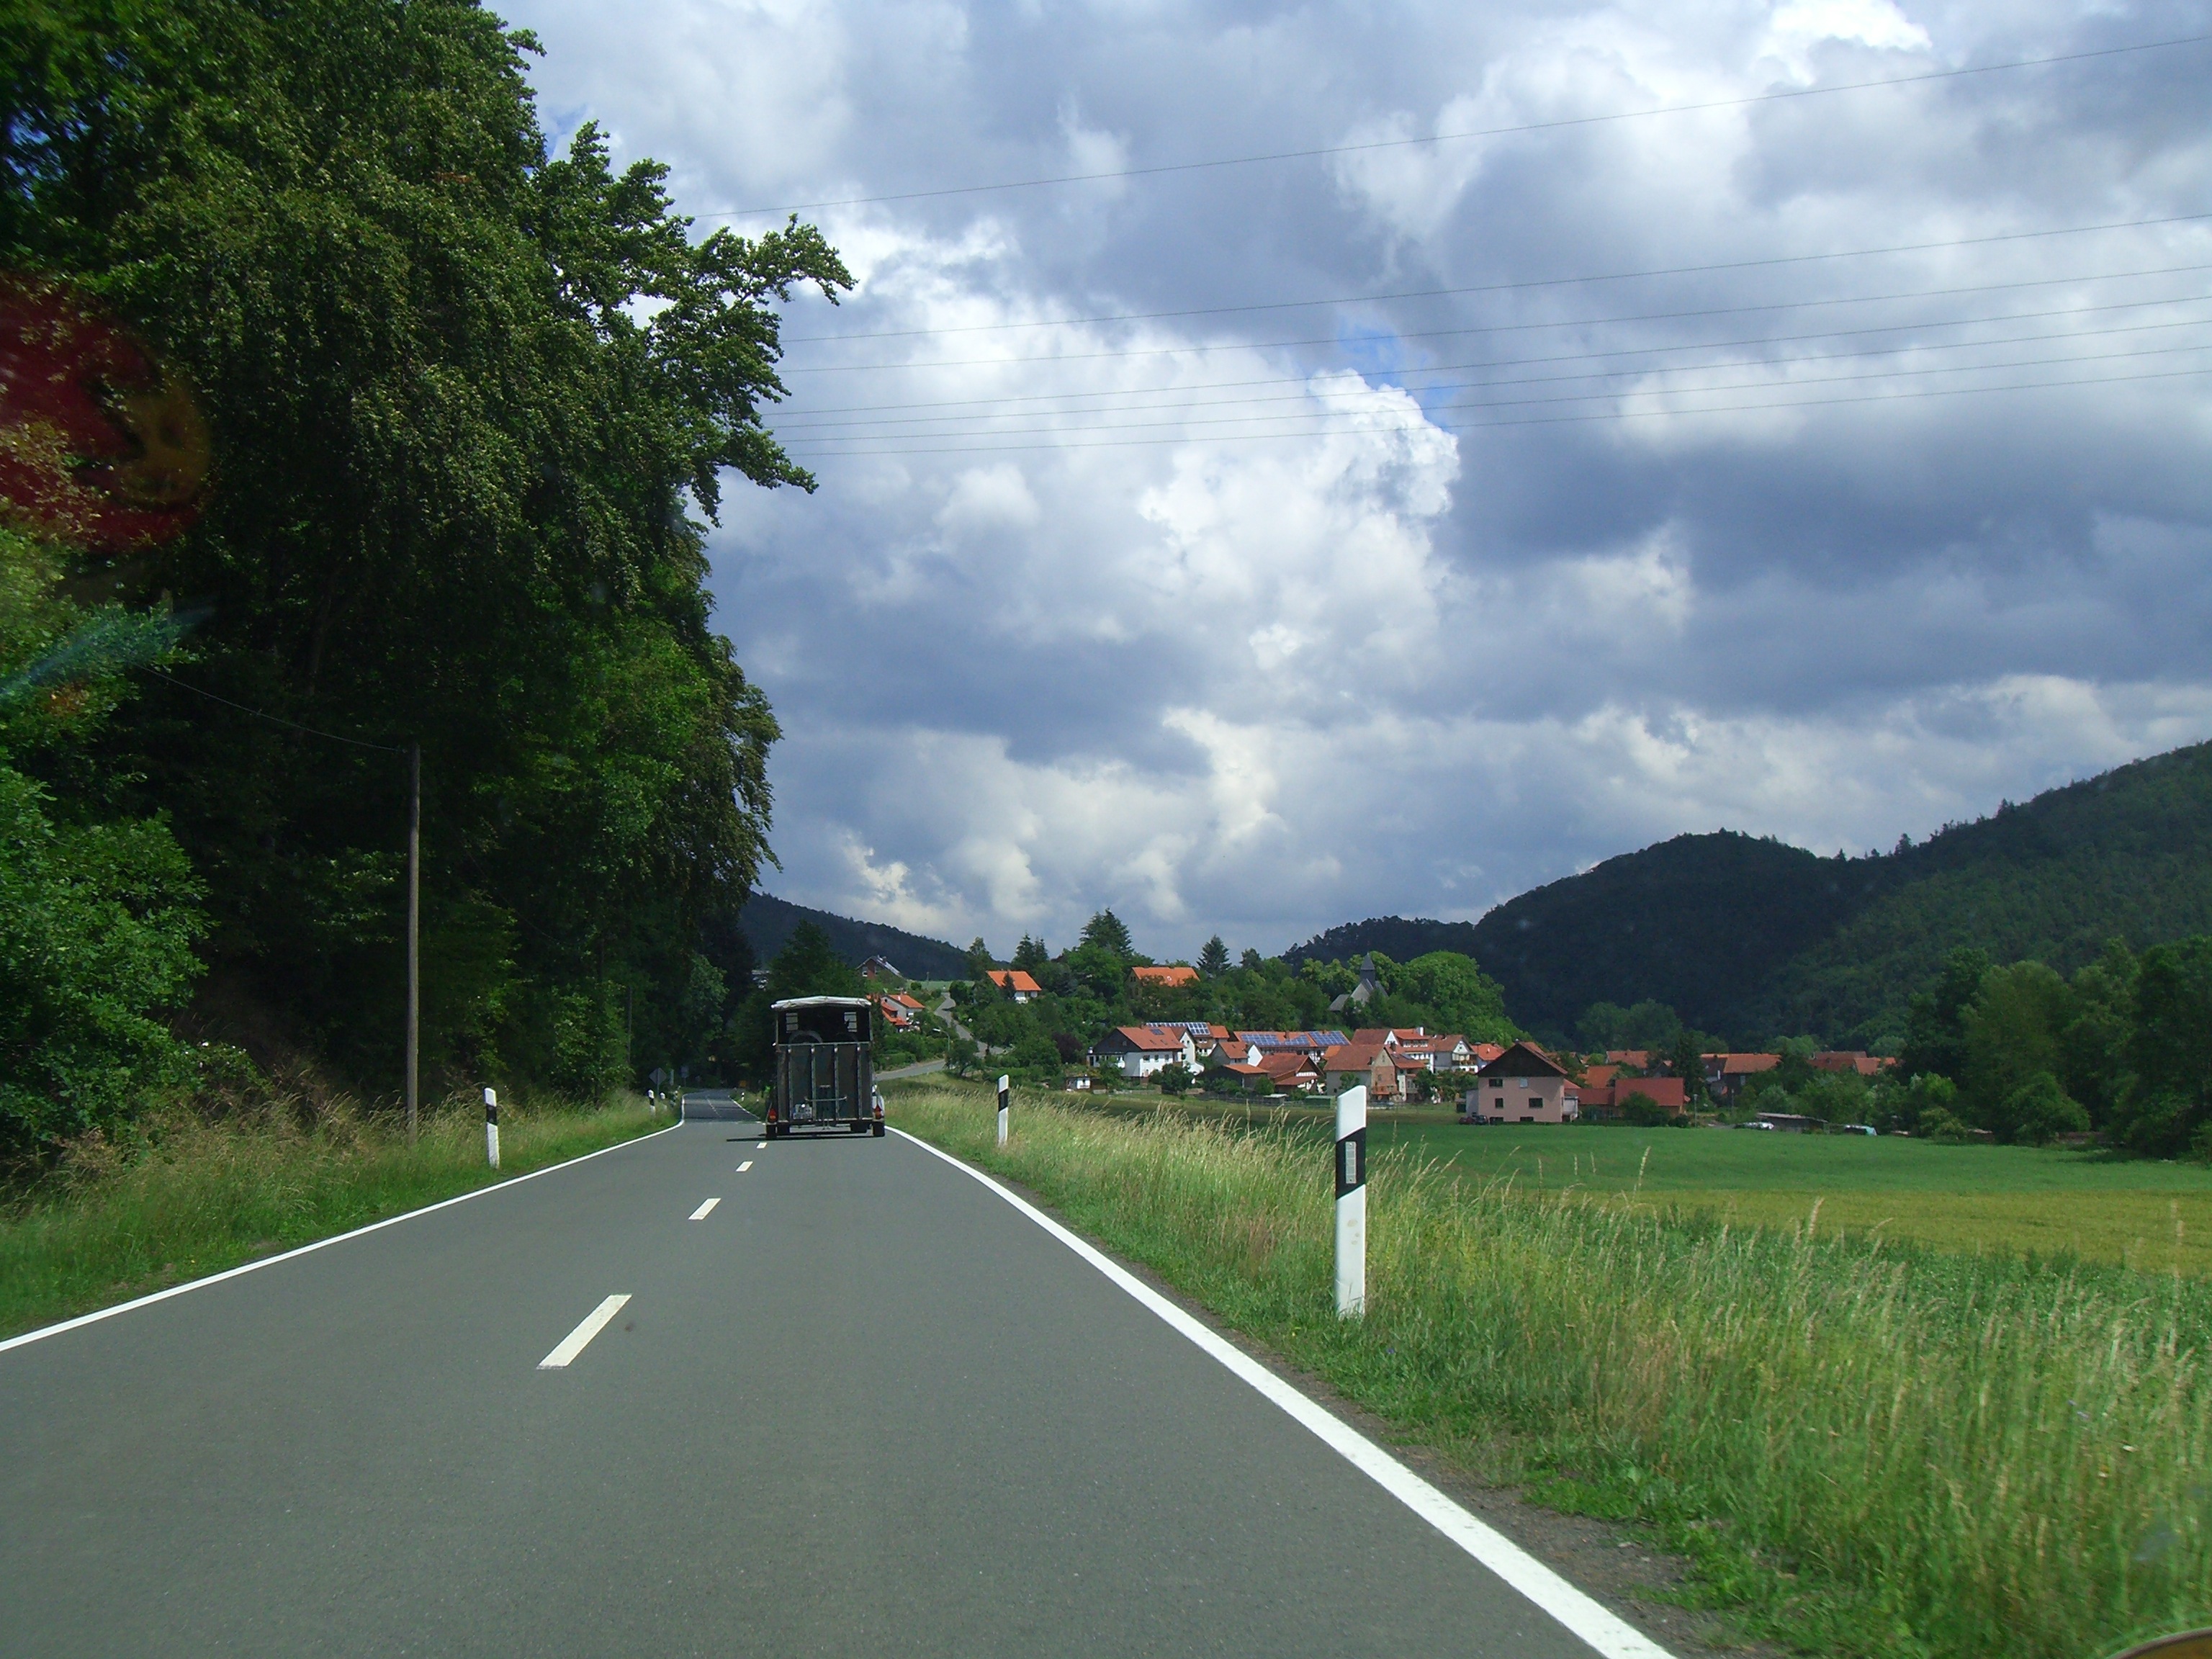
mountain, cloud, sky, road, field, countryside, hill, highway, mountain range, asphalt, village, lane, road trip, clouds, infrastructure, germany, motorway, rural area, residential area, controlled access highway